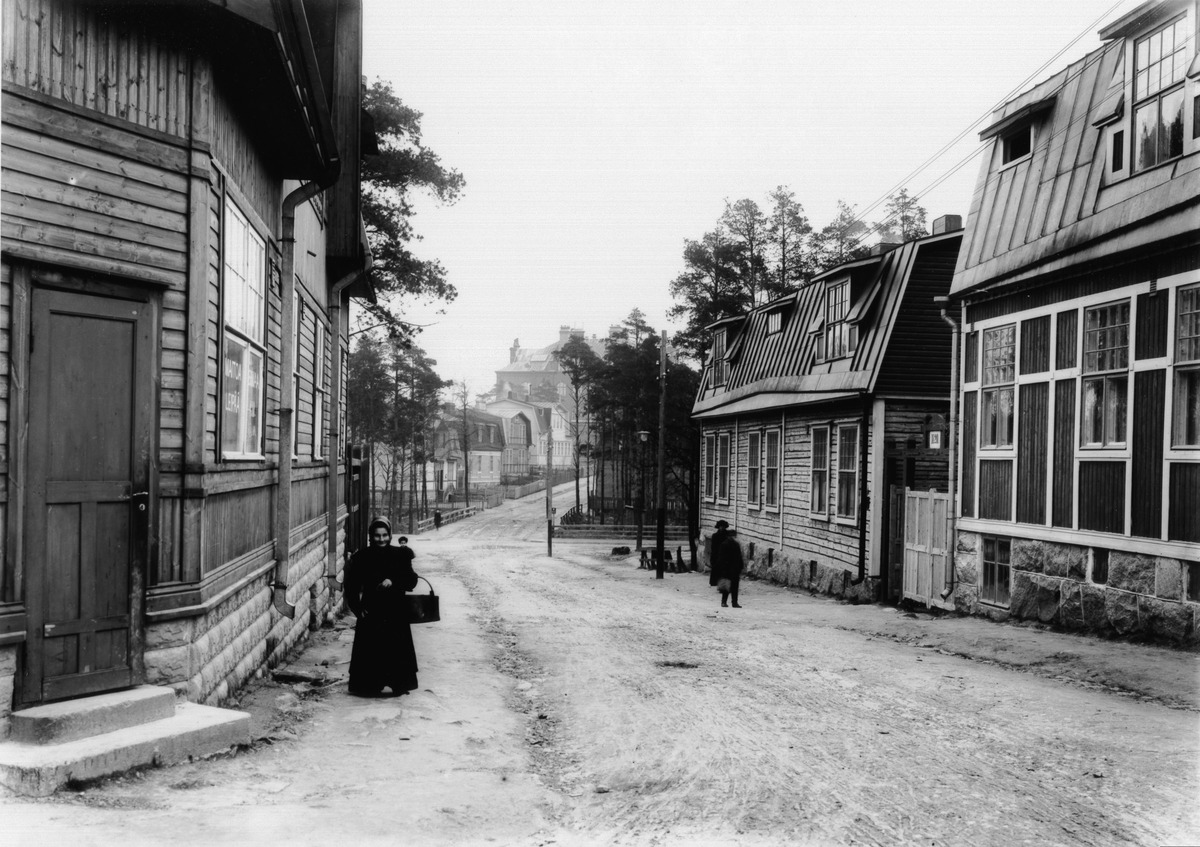
Vallilantie 15, 20 ja 22, taustalla nrot 1, 3, 5, 7 ja 9
sisällön kuvaus: Vallilantie 15, 20 ja 22, taustalla nrot 1, 3, 5, 7 ja 9. Kuvan keskellä nyk. Mäkelänkatu ja taustalla häämöttää Vallilan kansakoulu. mustavalkoinen
Kuvaaja: Sundström, Eric, valokuvaaja
Ajankohta: kuvausaika 1913
Paikka: Suomi, Uusimaa, Helsinki, Vallila Helsinki, Vallilantie
Aiheet: rakennukset asuinrakennukset puurakennukset, kadut, jalankulkijat, portit, koulurakennukset